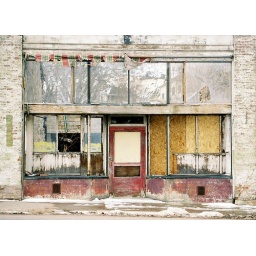
yep, you can see right through the building to the hill in the background